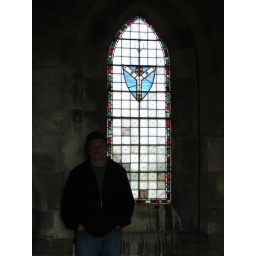
Colin in front of a stained glass window at Christ Church Cathedral